Andrew Nabbout

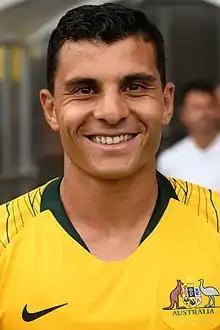
Nabbout with Australia in 2018

Andrew Nabbout (born 17 December 1992) is an Australian professional footballer who plays as a winger for A-League club Melbourne City.